Typhoon Hagupit (2014)

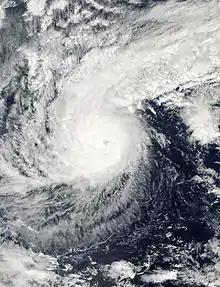
Typhoon Hagupit approaching the Philippines on December 6

As Hagupit slowed down and continued a weakening trend, the eye became cloud-filled early on December 5, and as a result, was no longer equivalent to Category 5 of the SSHWS. Because of a robust poleward outflow channel into the mid-latitude westerlies to the north, the eye became clearer and was surrounded by a symmetric annulus of intense convection; the JMA also indicated the brief intensification at noon. Moreover, a slight break in the steering and the zonal flow along the southern periphery of the mid-latitude trough lacked the dynamics to influence Hagupit, making the typhoon move westward very slowly. Outflow in the southeast quadrant got hampered due to subsidence associated with an upper-level trough, resulting in a cloud-filled eye again. Thus, Hagupit weakened further, causing the JTWC to downgrade it to a typhoon early on December 6. At 21:15 PST (13:15 UTC), Typhoon Hagupit made landfall over Dolores, Eastern Samar, with the 10-minute maximum sustained winds of . Half a day later, the system made its second landfall over Cataingan, Masbate and turned west-northwestward.